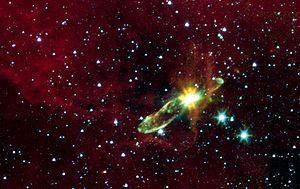
Une protoétoile ou proto-étoile est une grande masse qui se forme par la contraction des gaz d'un nuage moléculaire géant en milieu interstellaire principalement constitué d'hydrogène et d'hélium. La phase protostellaire est un stade précoce dans le processus de formation d'une étoile. Pour une étoile de la taille du Soleil, elle dure environ 100 000 ans. La matière se concentre sur elle-même et tourbillonne autour d'un centre de gravité, futur cœur de l'étoile. La chute de la matière vers son centre rend la protoétoile de plus en plus lumineuse jusqu'à ce que la poussière qu'elle a attirée empêche la lumière visible de passer. La protoétoile entourée d'un cocon de poussière devient alors un globule obscur. Cela se termine par la formation d'une étoile de type T Tauri, qui se développe ensuite en étoile de la séquence principale. Ceci est annoncé par le vent de T Tauri, un type de super vent solaire qui marque le passage d'une protoétoile en étoile. La protoétoile devient une étoile lorsque ce ne sont plus les chocs de la matière mais des réactions nucléaires qui l'illuminent.